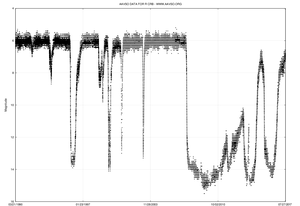
R Coronae Borealis est une étoile supergéante jaune de faible masse particulière de la constellation de la Couronne boréale. Elle est le prototype du type rare d'étoiles variables R CrB, dont la luminosité chute de plusieurs magnitudes à intervalles irréguliers. R Coronae Borealis elle-même brille normalement avec une magnitude d'environ 6, tout juste visible à l'œil nu, mais à des intervalles allant de quelques mois à plusieurs années, elle s'affaiblit jusqu'à atteindre parfois la 15ème magnitude. Lors des mois suivants, elle revient graduellement à sa luminosité normale, lui donnant le surnom "nova réversible".